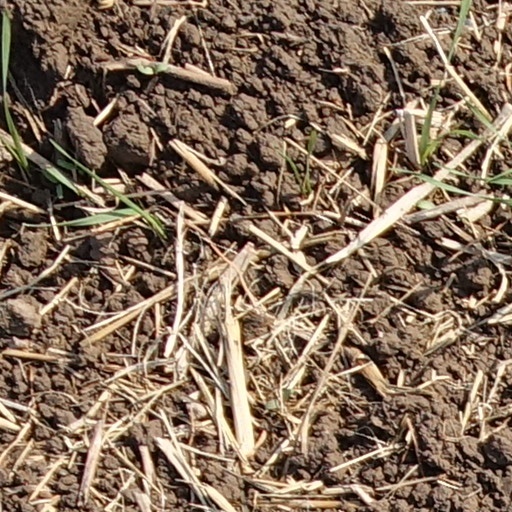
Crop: wheat